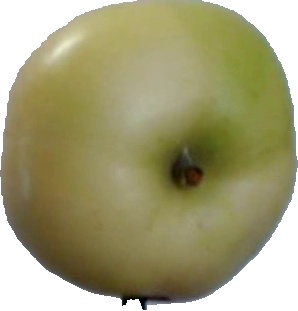
Label: apple_6